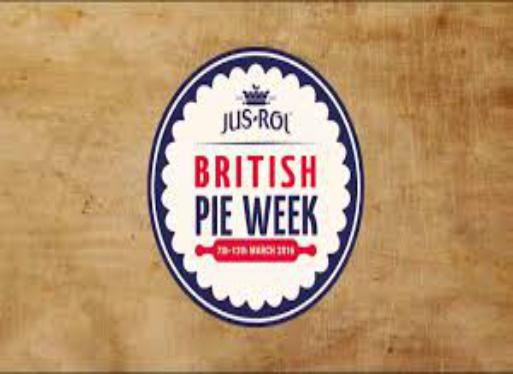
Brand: Jus-Rol
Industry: Food